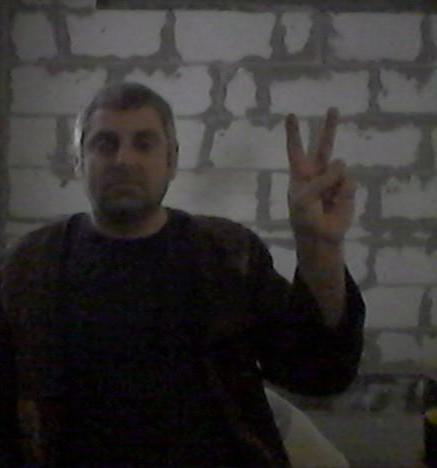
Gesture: peace